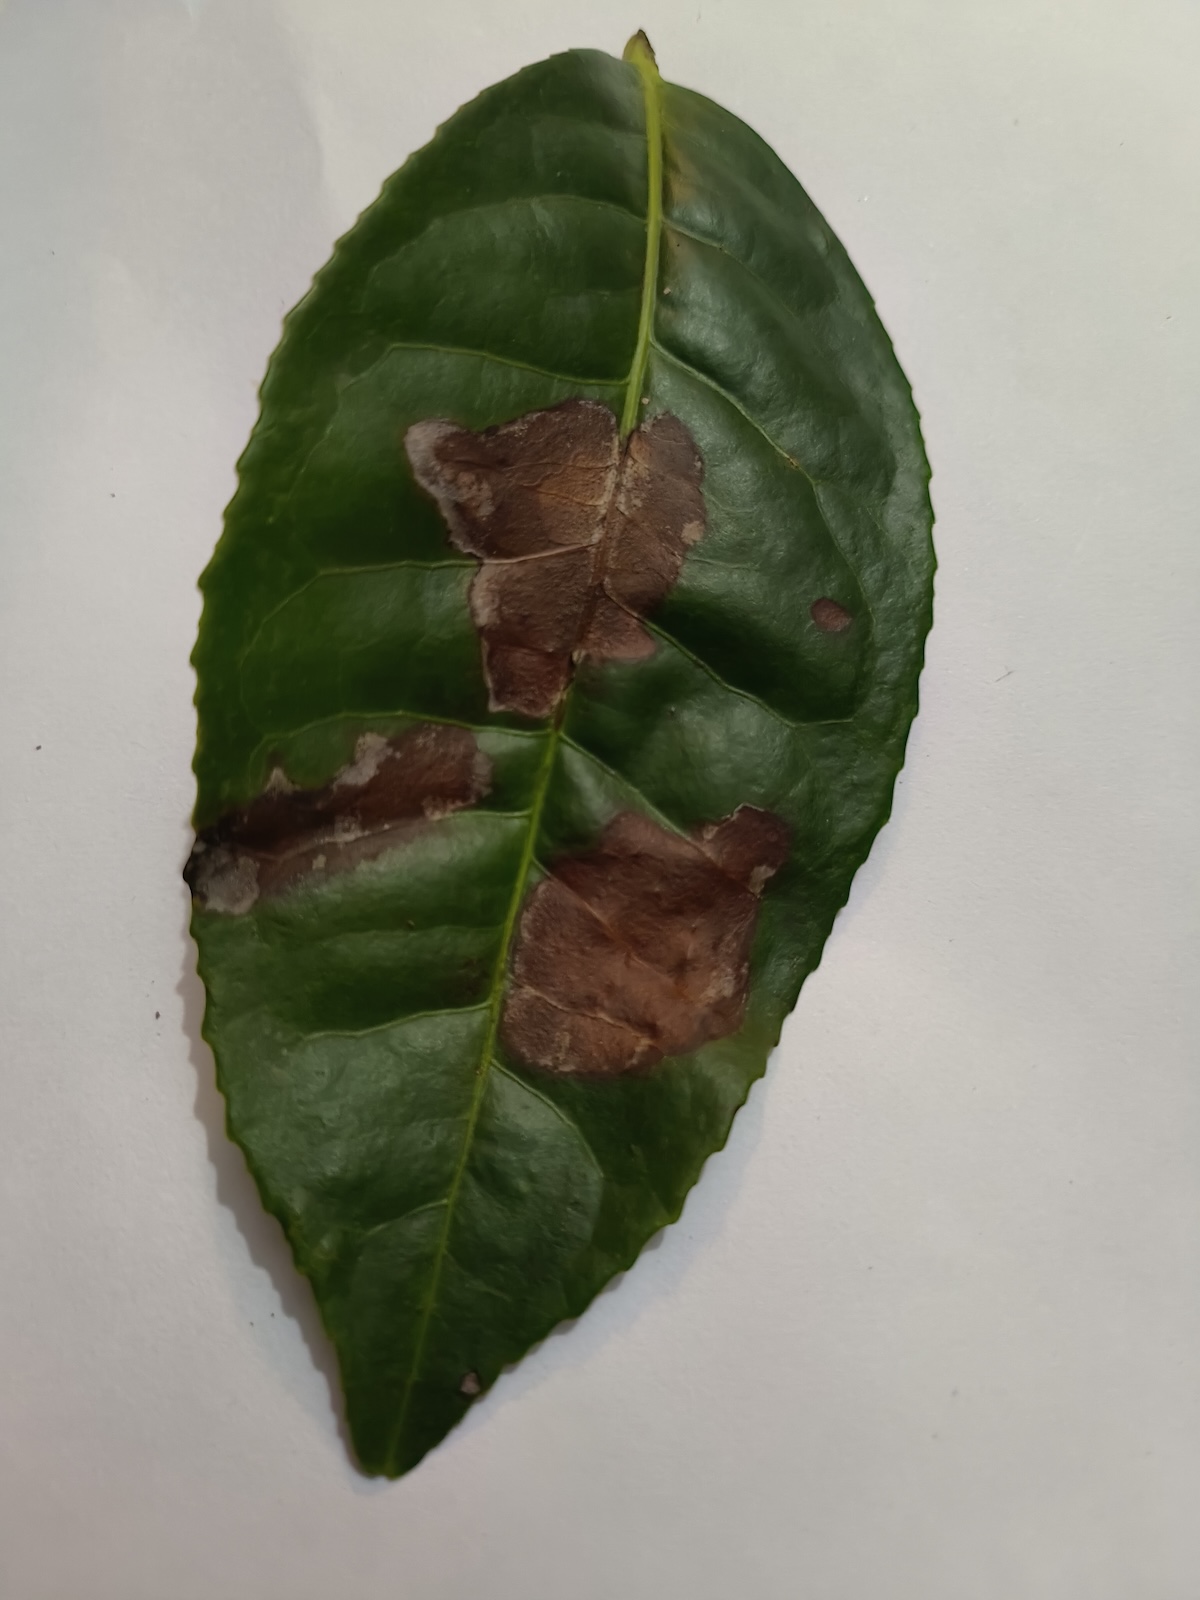
Label: Gray Blight